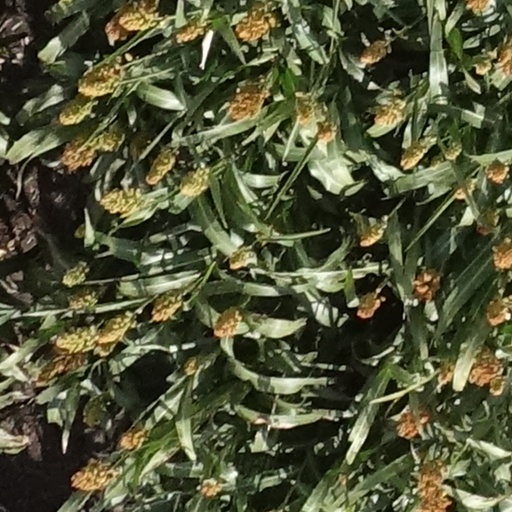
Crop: sorghum